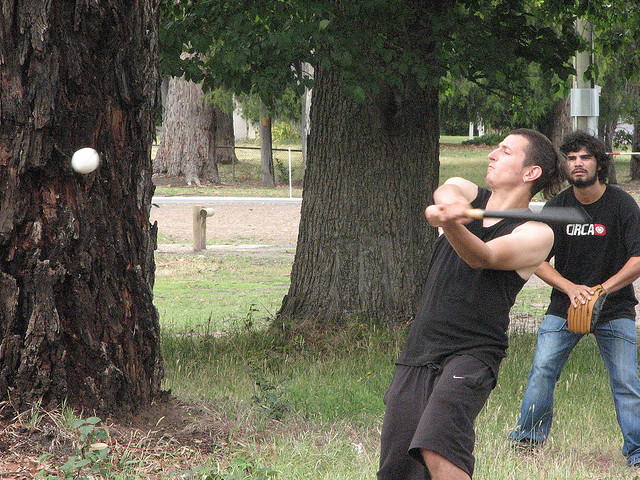
người đàn ông với cái găng tay đang theo dõi cú đánh bóng của bạn mình